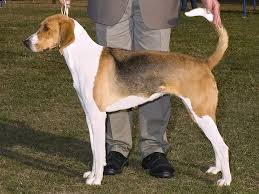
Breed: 223-n000074-English_foxhound